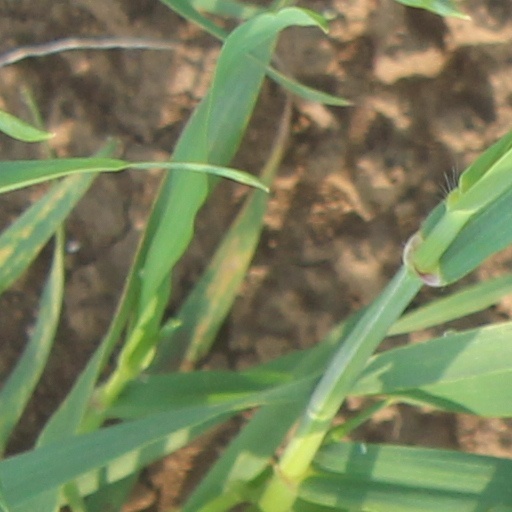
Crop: wheat